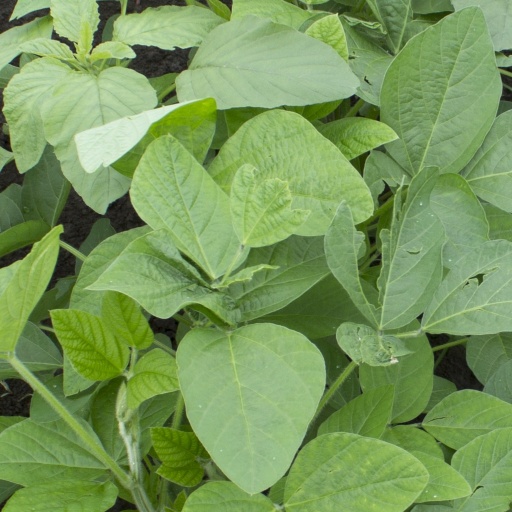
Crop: soybean